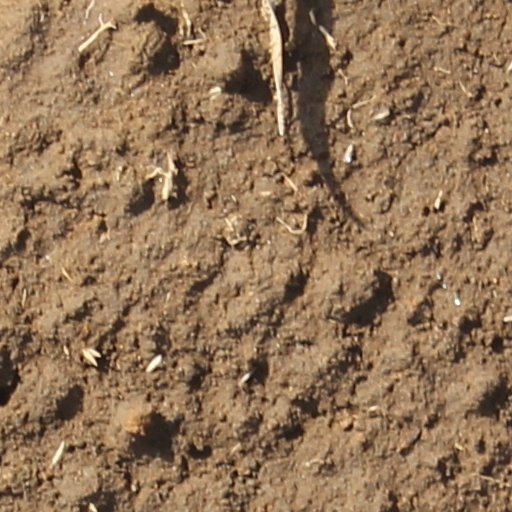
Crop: wheat